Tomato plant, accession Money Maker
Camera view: tilt-top (135 deg); turntable rotation: 210 degrees
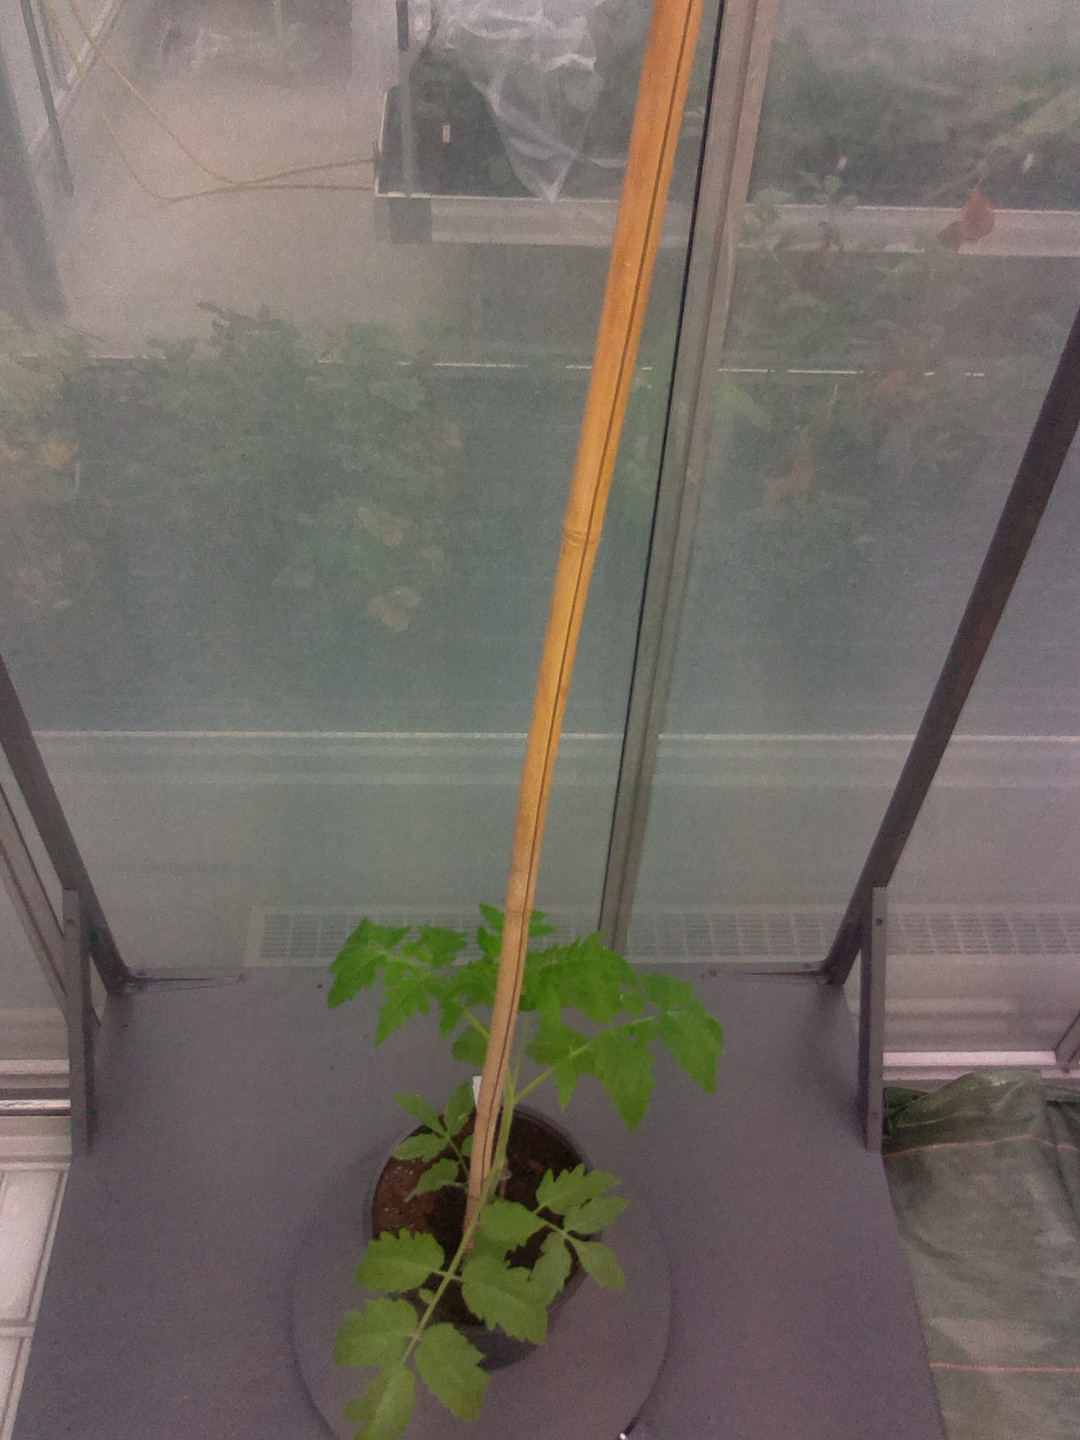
BBCH growth stage 13: 6 of true leaves visible